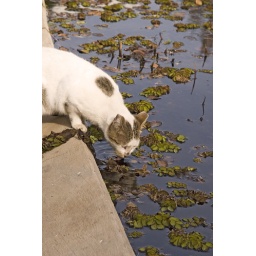
cat drink water in gan meir tel aviv